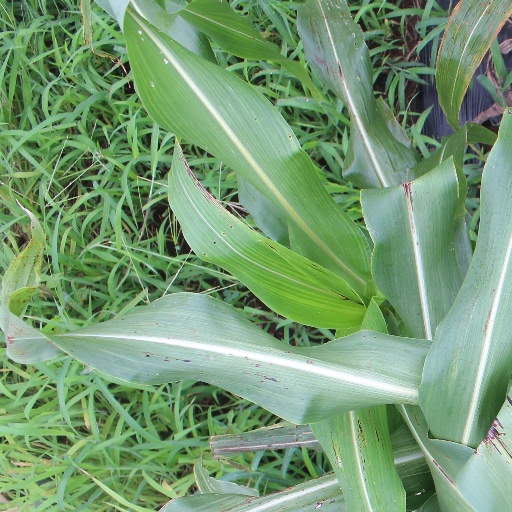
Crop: sorghum